Vespasiano Bignami

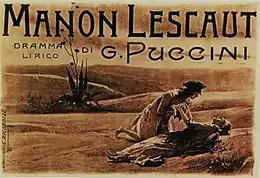
Tinted Postcard ("Cartolina") engraved by Bignami for La Scala Performance of Manon Lescaut

Vespasiano Bignami (1841–1929) was an Italian painter, art critic, and caricaturist. He belonged to the Scapigliatura movement, and helped found "La Famiglia Artistica".